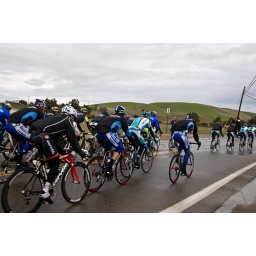
The peloton flying by... Team Astana leading the pack. Levi Leipheimer third from the right in the black jacket.